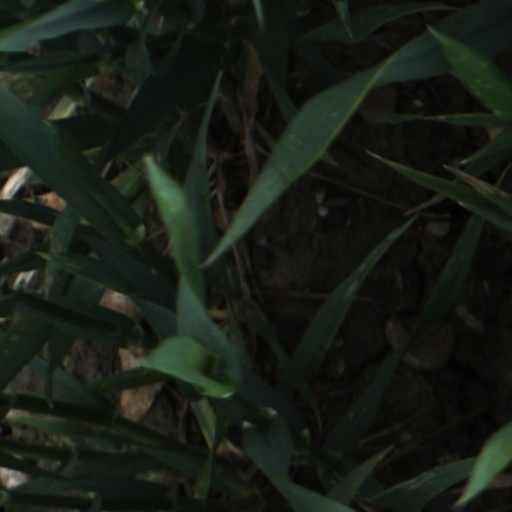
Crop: wheat